World Museum

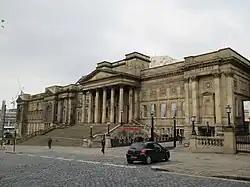
World Museum, with the entrance to Liverpool Central Library on the right

World Museum is a large museum in Liverpool, England which has extensive collections covering archaeology, ethnology and the natural and physical sciences. Special attractions include the Natural History Centre and a planetarium. Entry to the museum is free. The museum is part of National Museums Liverpool.